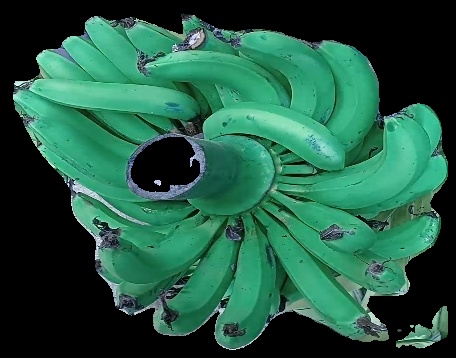
Variety: pachbale
Grade: grade3